All Night (film)

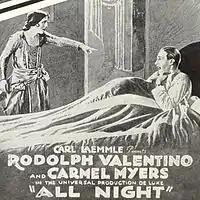
Poster for the 1922 re-release

"All Night" is one of Valentino's earliest films, and one of the few in which he plays a comedic role. In contrast to the screen persona of "The Great Lover", his character of Richard Thayer is shy and insecure. For this film, Valentino performed several scenes of physical comedy and pratfalls, including falling from a window into a barrel of water. Valentino and Myers starred together previously in "A Society Sensation," also directed by Paul Powell. Powell praised Valentino's work. Valentino recalled to "Photoplay," "He was the first to say, 'Stick to it and you'll make a name for yourself.'"